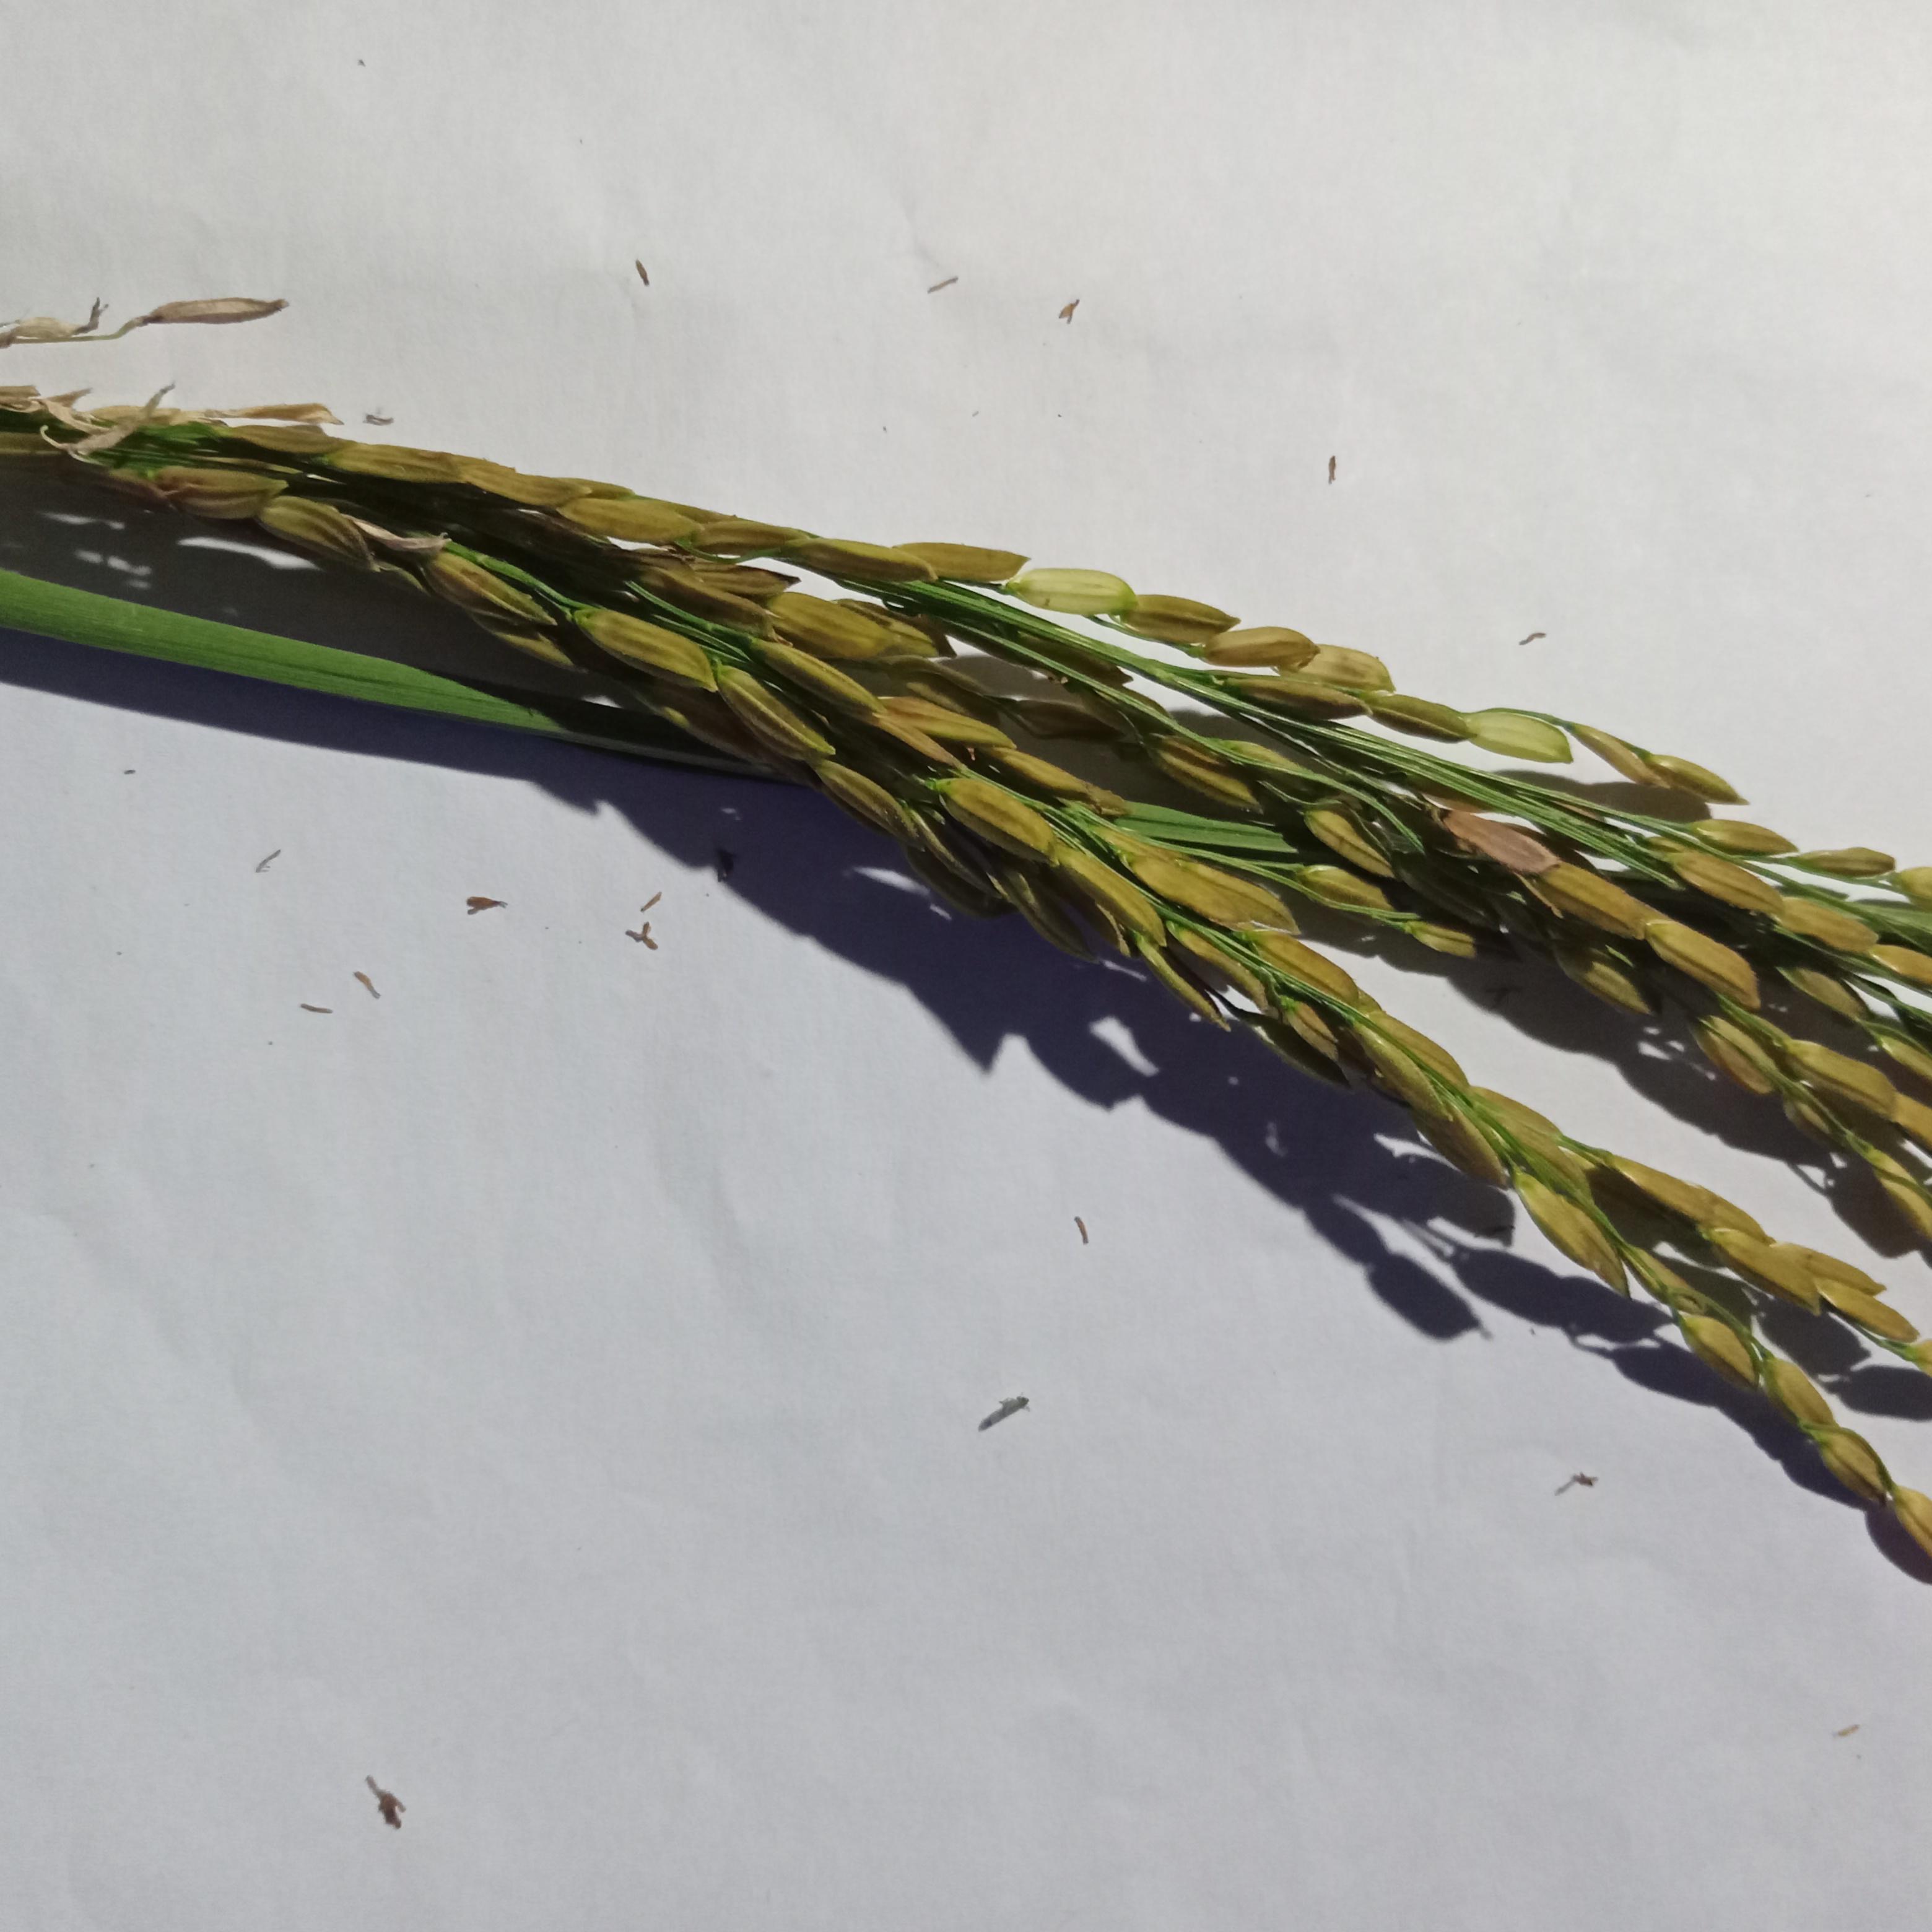
Label: Rice___Neck_Blast